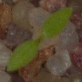
Label: common_chickweed